Vähärauma

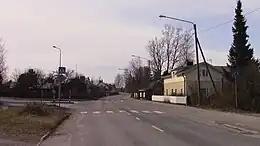
Vähäraumantie seen from Noukantie crossing in Vähärauma.

Vähärauma is the 25th district of Pori, the 10th largest city of Finland. It is in the west of the city, south of the river.